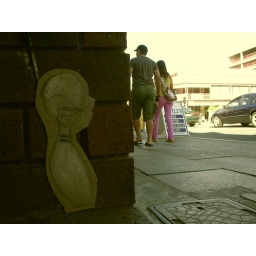
A cardboard cut out i blue tac'd to a wall on rundel st. around 2003